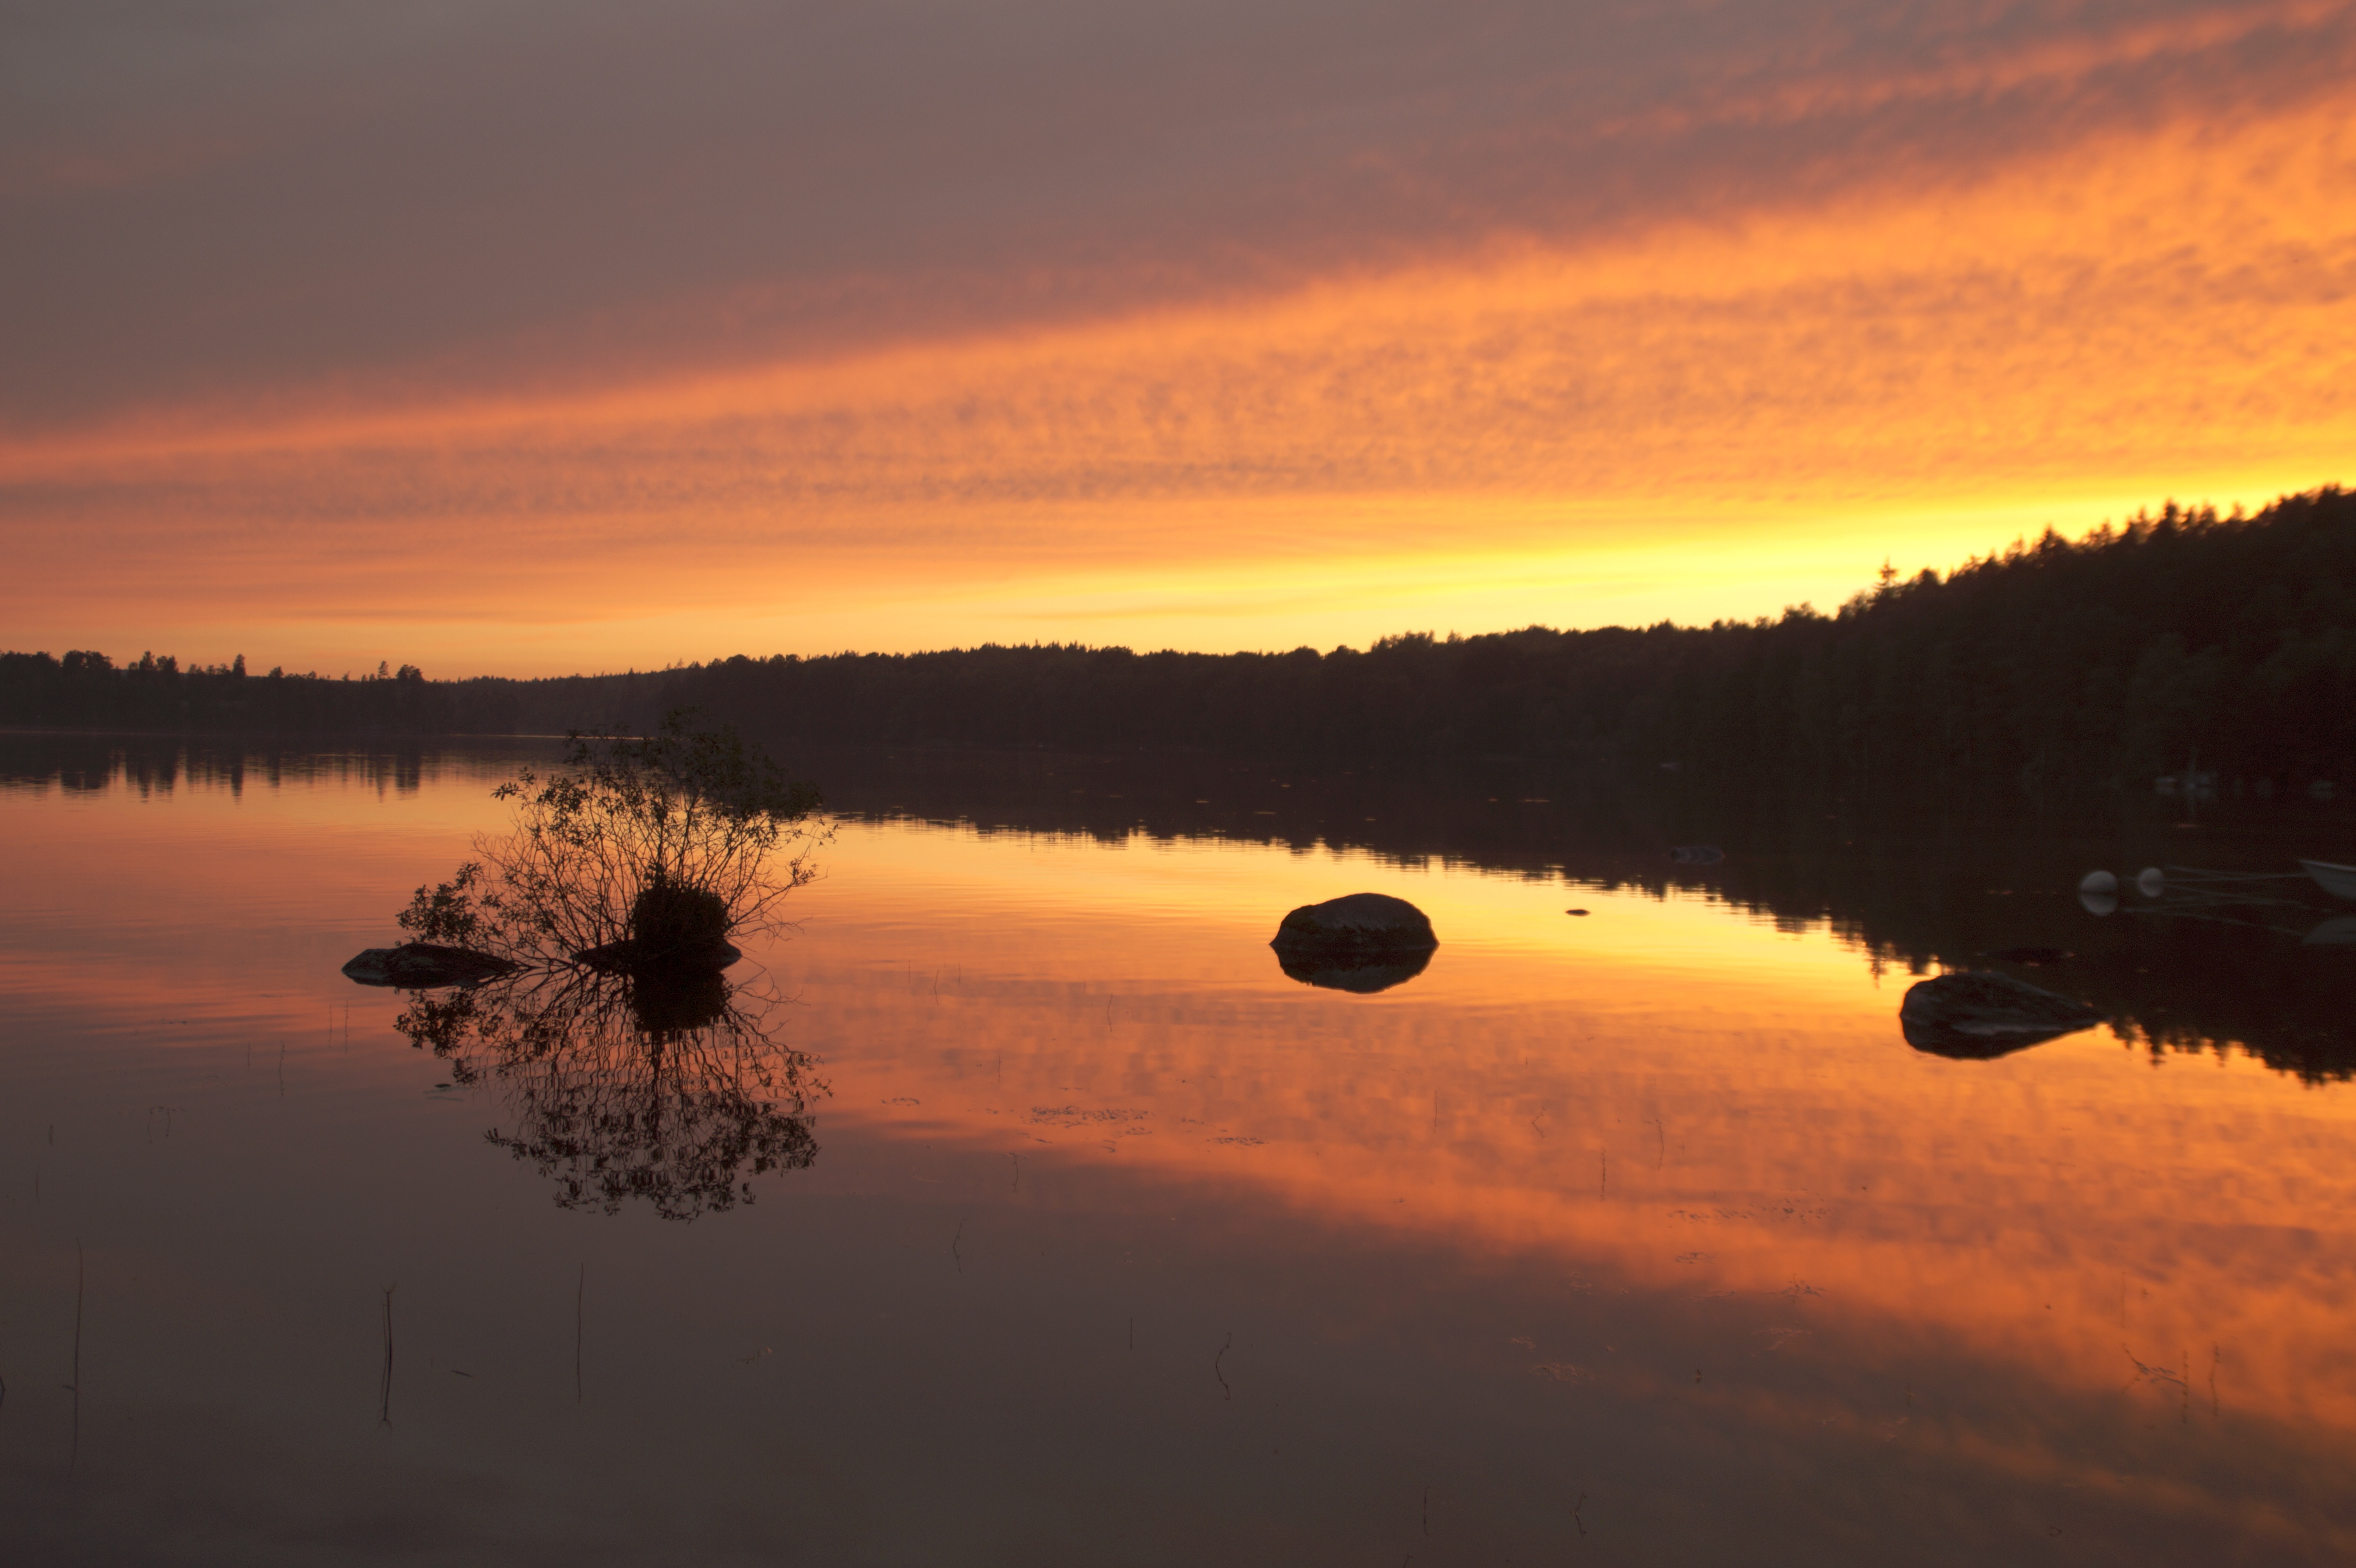
sea, horizon, cloud, sun, sunrise, sunset, sunlight, morning, lake, dawn, dusk, evening, reflection, sweden, linden, loch, abendstimmung, afterglow, smaland, waldsee, atmospheric phenomenon